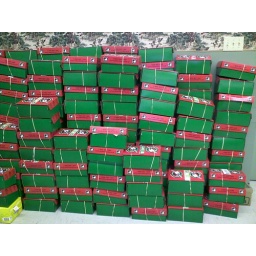
Over 500 shoe boxes have been prepared by ABC